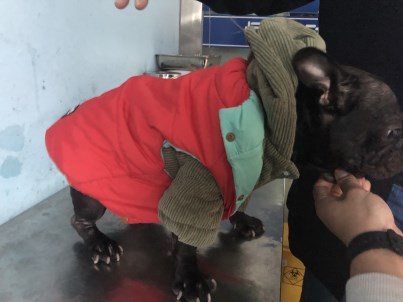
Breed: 1121-n000002-French_bulldog